Racism in Canada

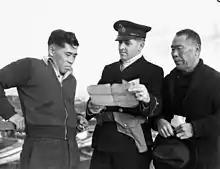
A Royal Canadian Navy officer questions Canadian fishermen of Japanese descent as their boats were confiscated.

There are records of slavery in some areas of British North America, which later became Canada, dating from the 17th century. The majority of these slaves were Aboriginal, and United Empire Loyalists brought slaves with them after leaving the United States.